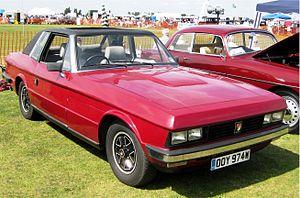
La Bristol 412 est une voiture construite par le constructeur anglais Bristol Cars.